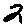
Label: 2